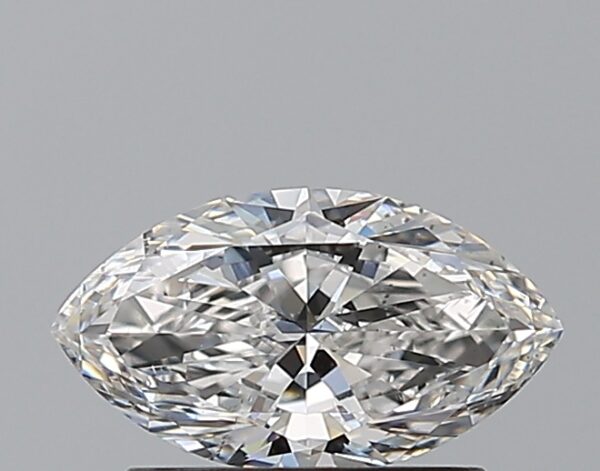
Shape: marquise
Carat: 0.7
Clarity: SI1
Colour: E
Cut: EX
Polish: EX
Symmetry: VG
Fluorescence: F
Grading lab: GIA
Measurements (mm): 8.45 x 4.69 x 2.85